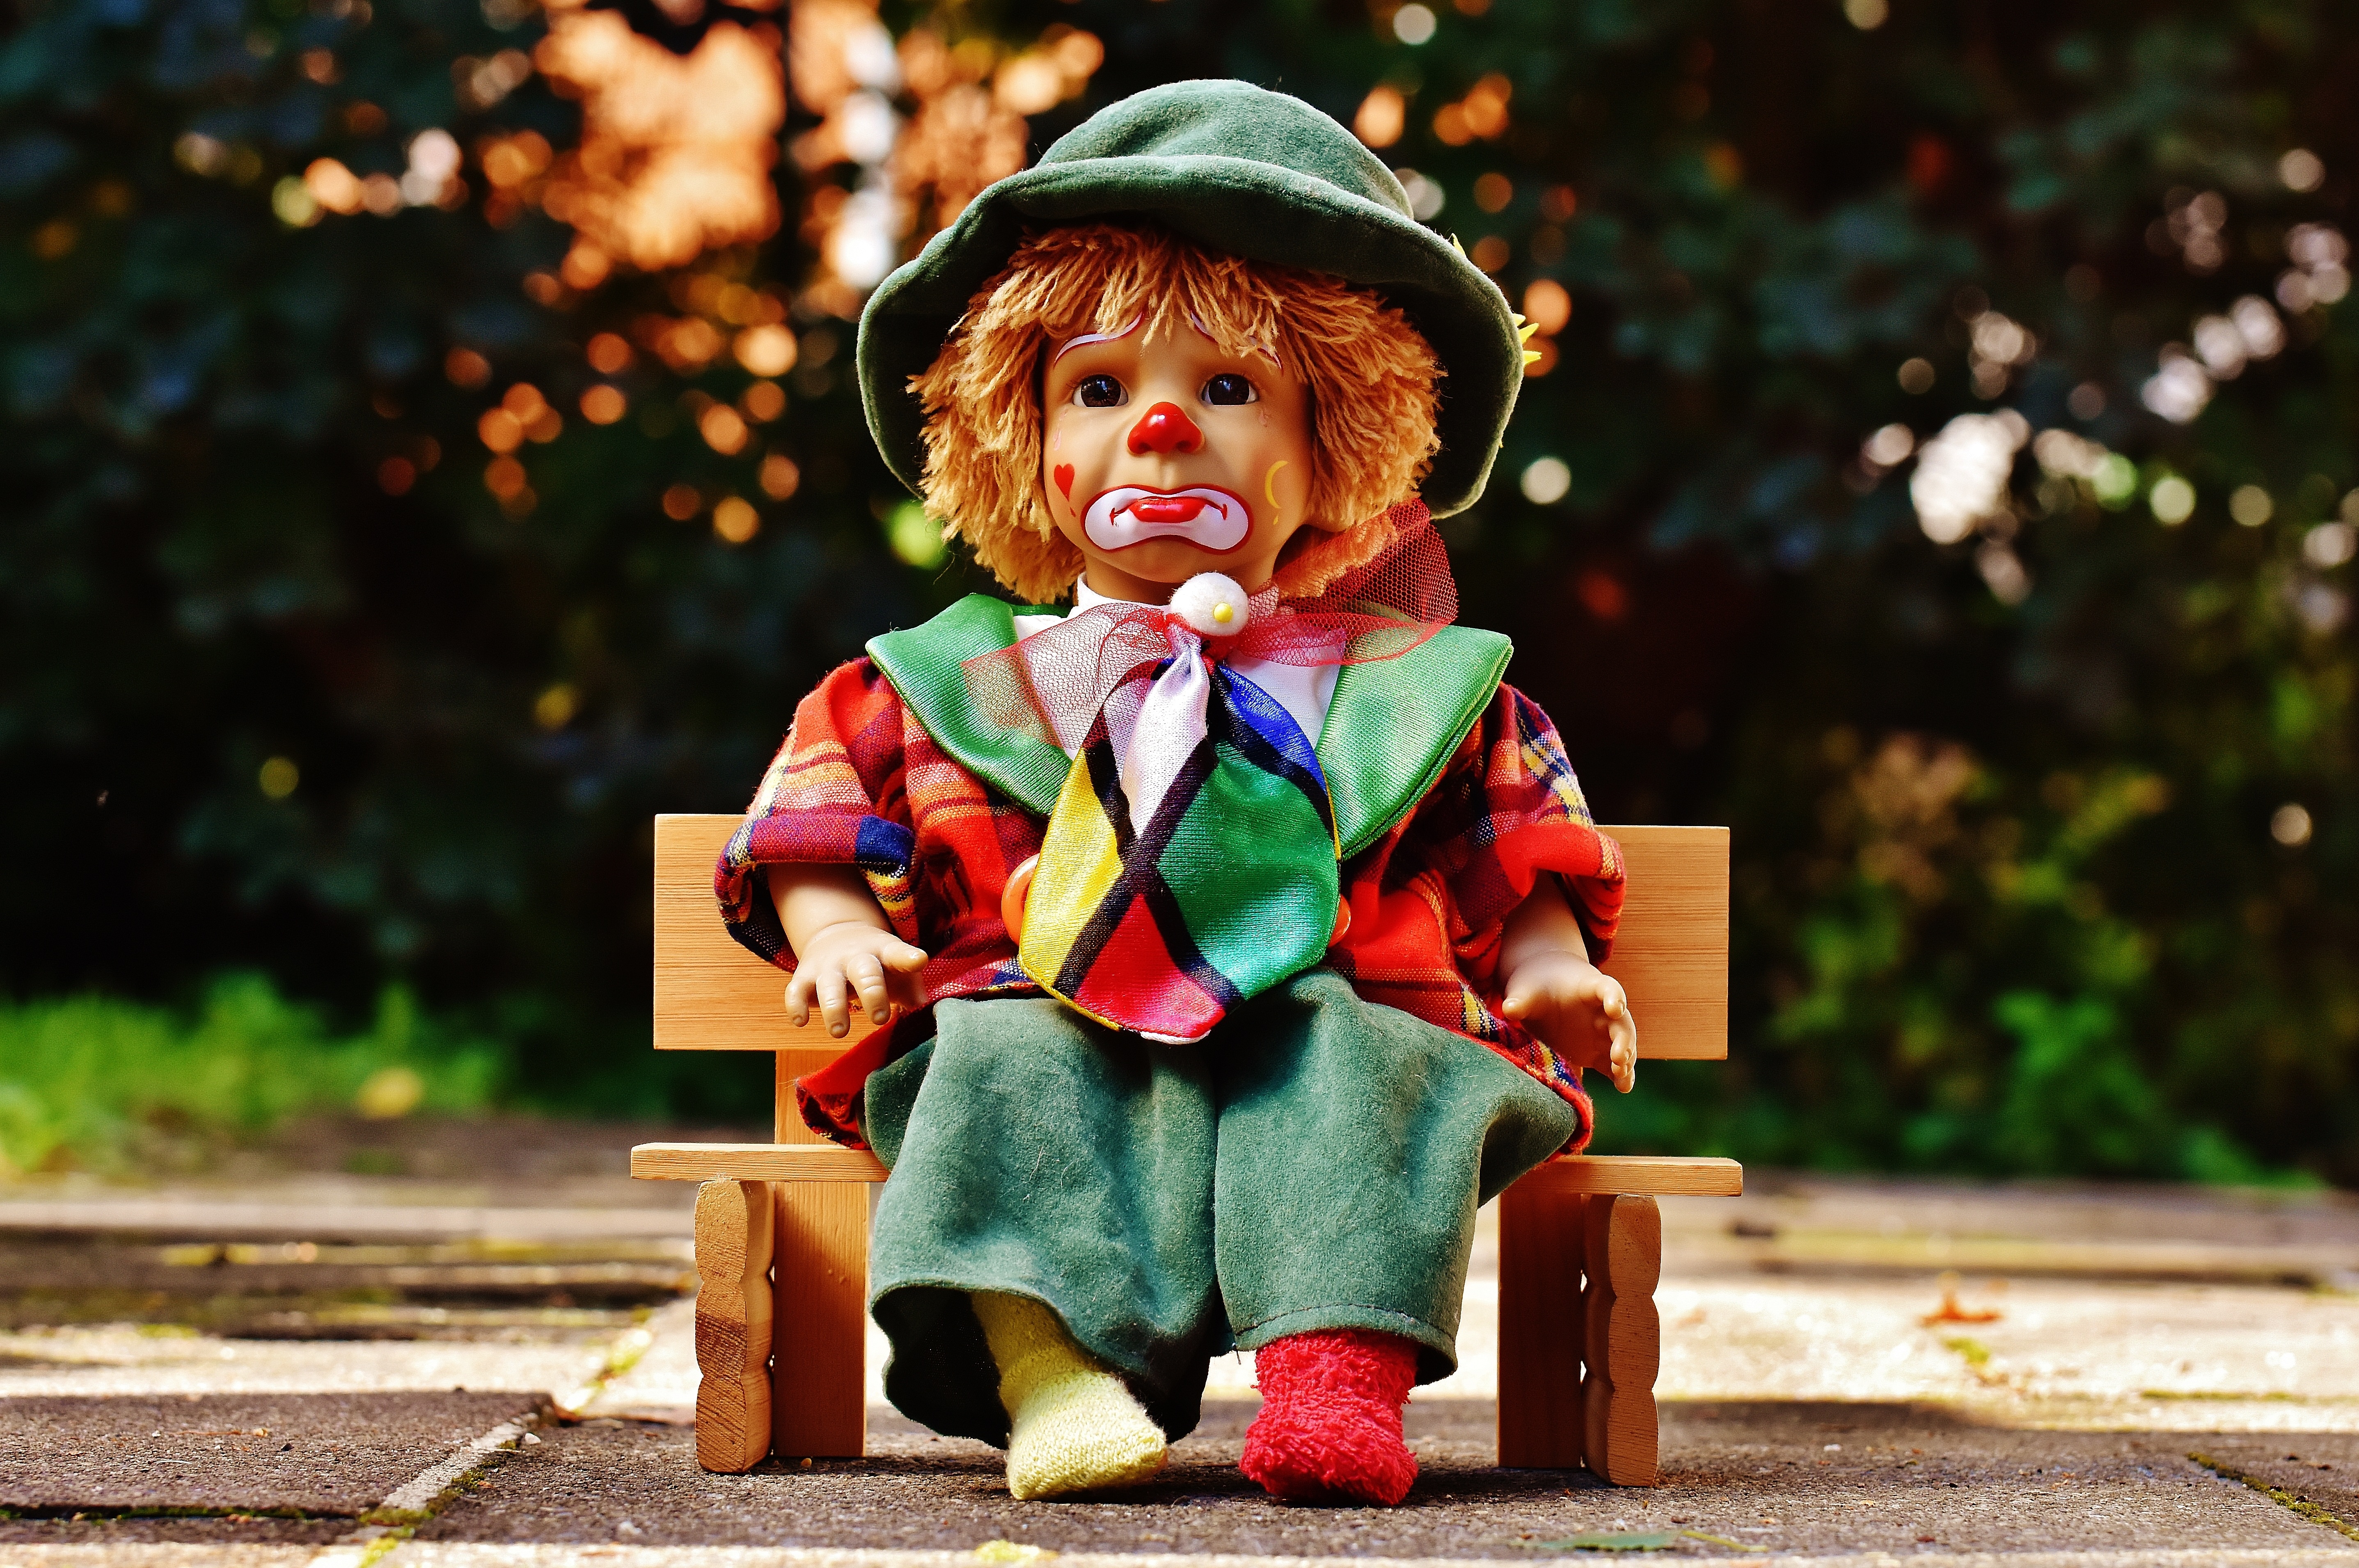
people, sweet, cute, statue, green, red, color, autumn, child, clothing, colorful, christmas, toy, sit, clown, sad, doll, children, bank, toddler, toys, funny